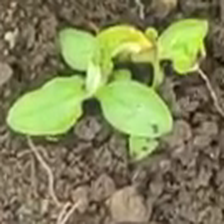
Weed species: Kena_(Commplina_benghalensio)